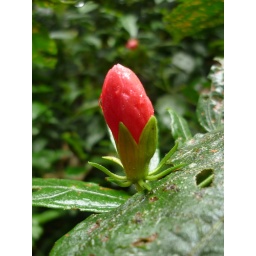
Flower in the cloud forest